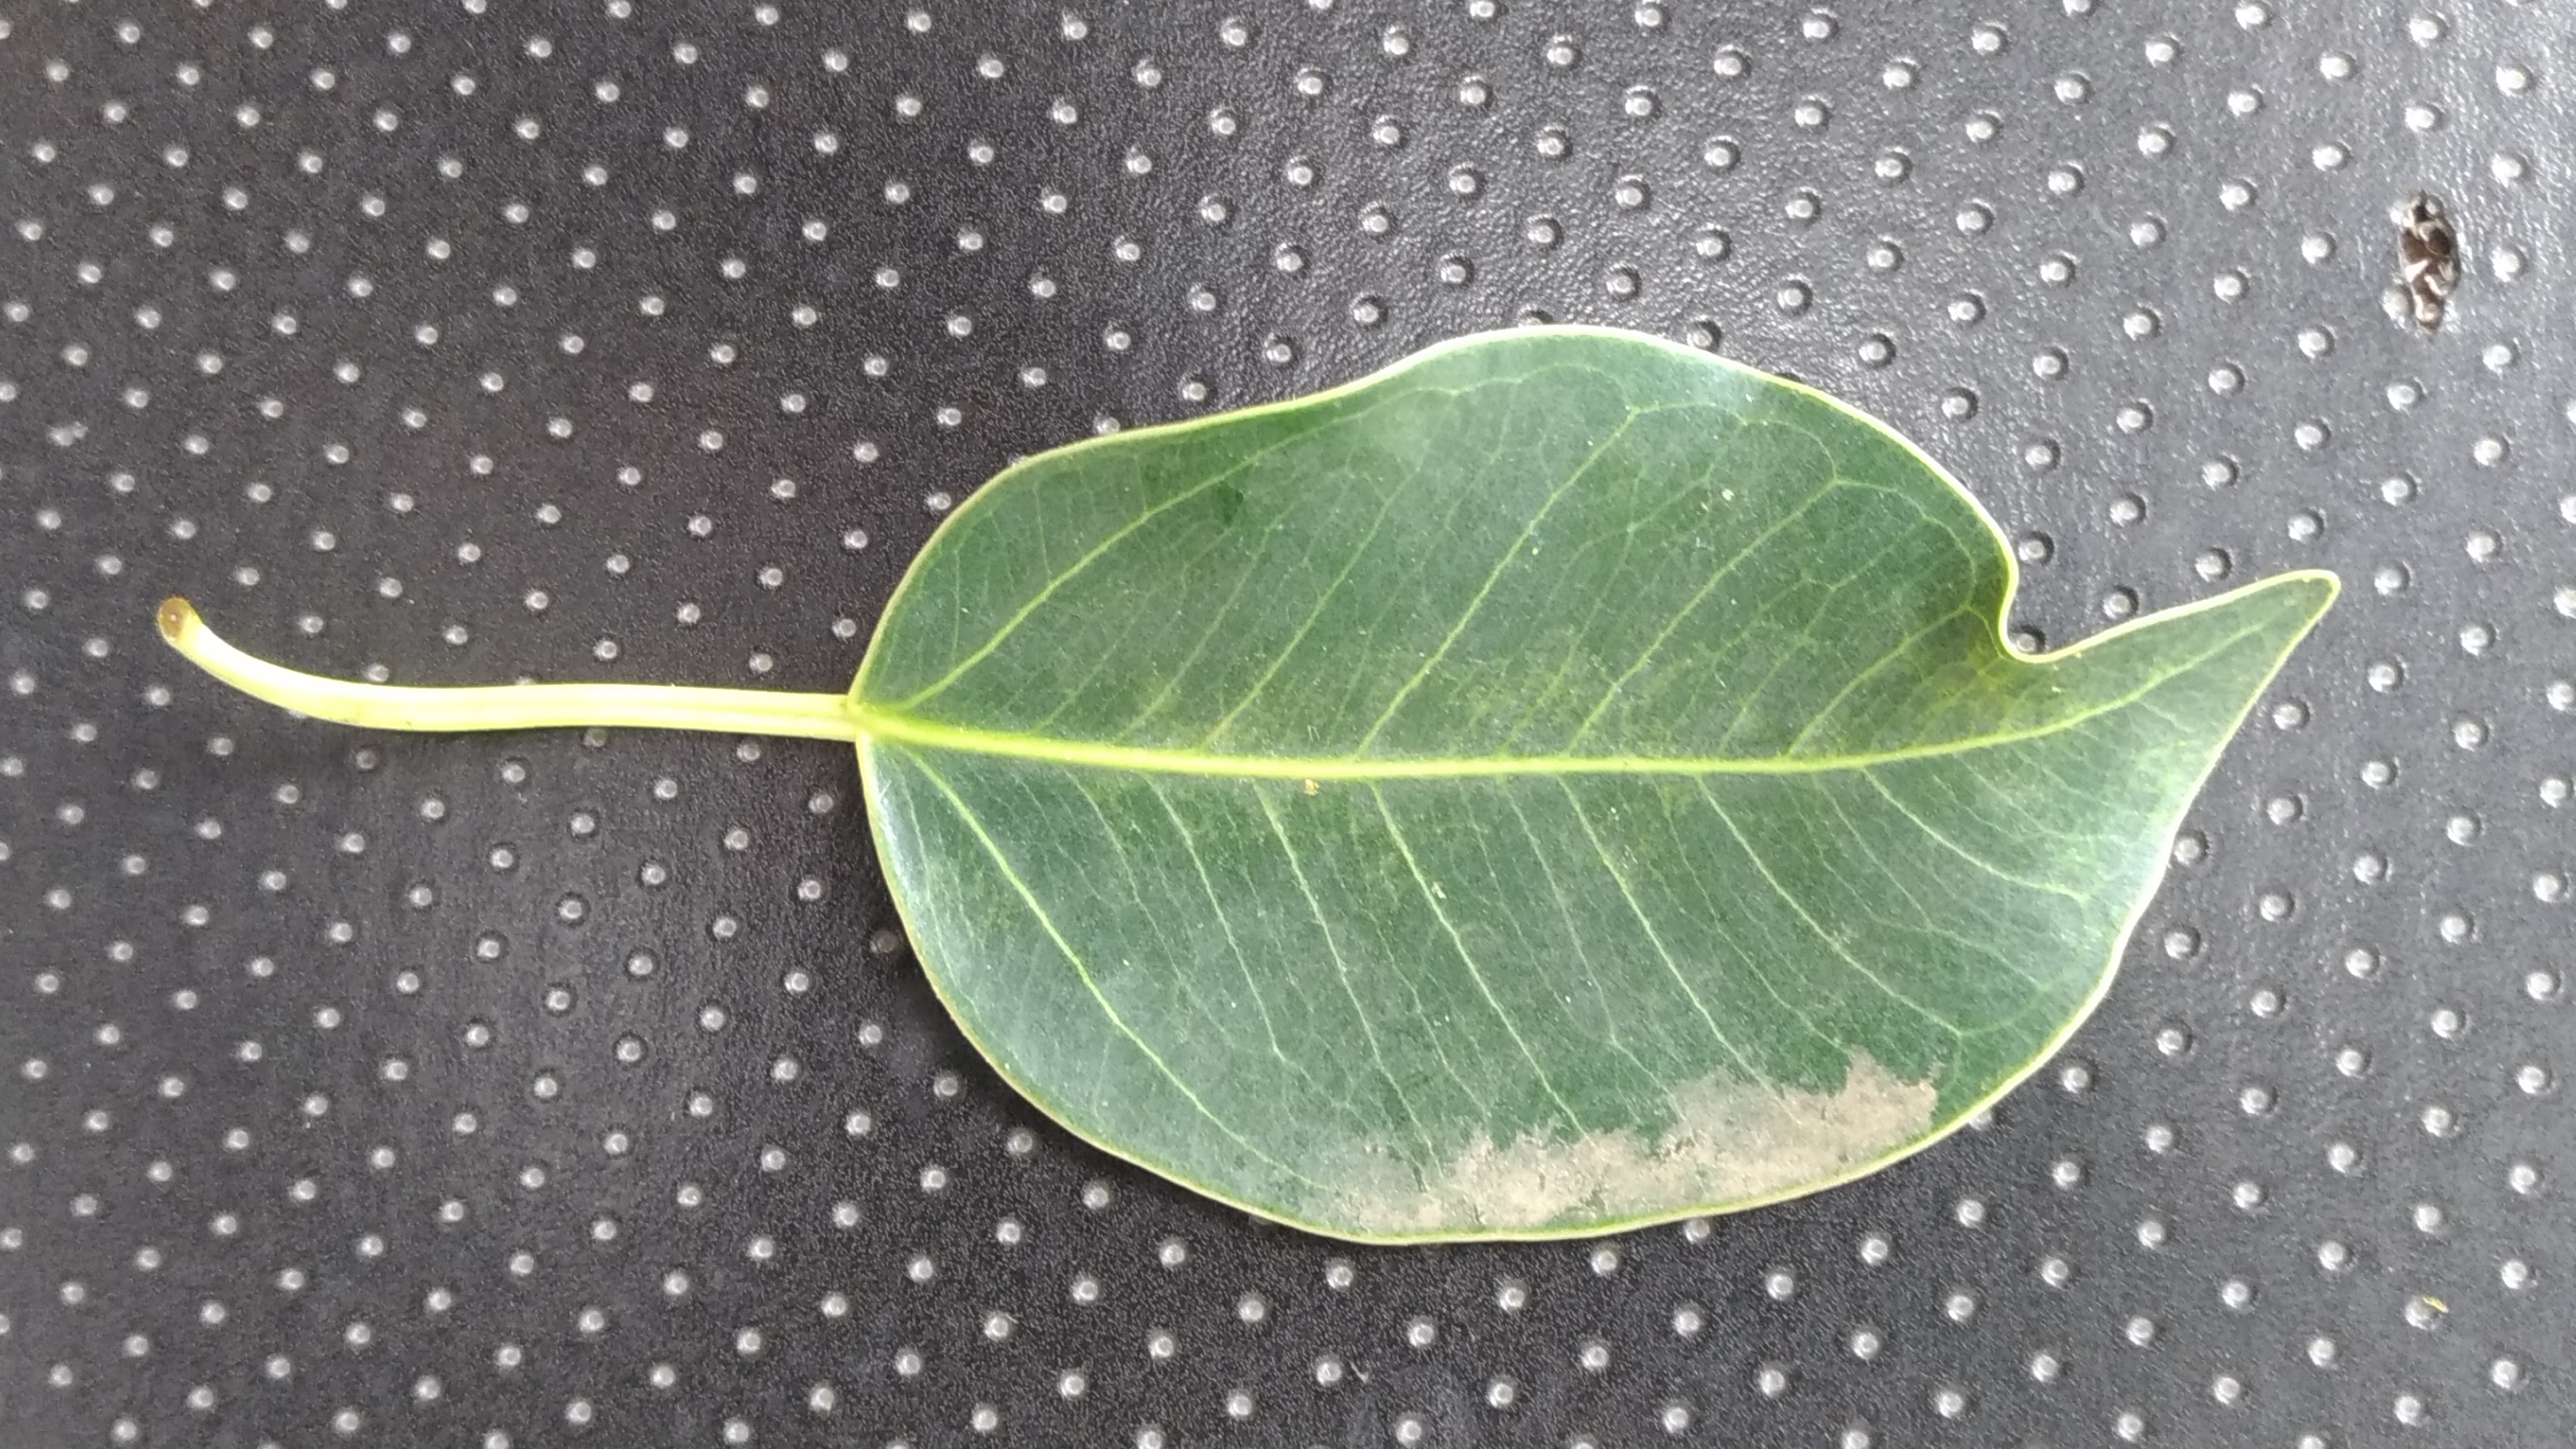
Plant: camphor